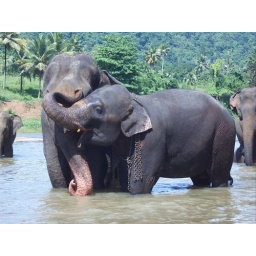
Elephant bath in the river